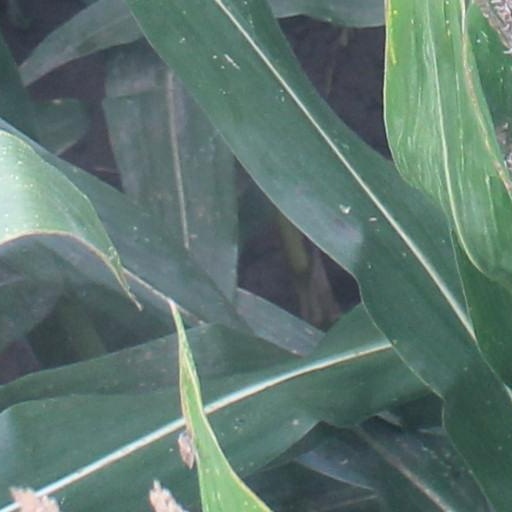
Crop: maize; corn